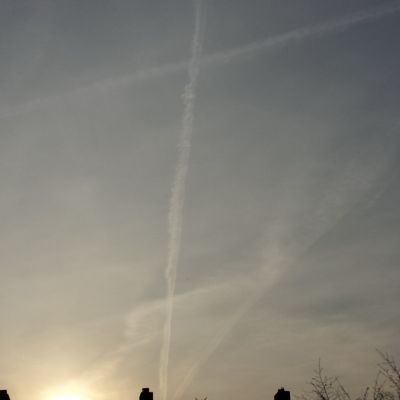
Cloud type: Contrail (Ct)